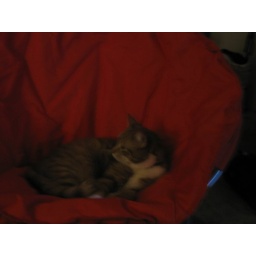
He remains the orange cat in the orange chair.